Keita Yano

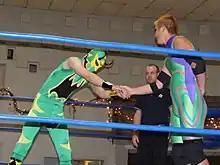
Yano and Green Ant shaking hands prior to their match during the Young Lions Cup weekend

On August 28, 2010, Yano made his American debut, when he represented Battlarts in Chikara's eighth Young Lions Cup tournament in Reading, Pennsylvania. In his first round match, Yano defeated Mike Sydal with a submission. Later that same day, Yano wrestled in a six-way elimination semifinal match, from which he was the third man eliminated by Obariyon. The following day, Yano defeated Green Ant in a non-tournament match. The finish of the match had to improvised, after Green Ant legitimately broke his arm, after Yano performed one of his signature moves, "Calf Branding", on him. Back in Japan, Yano began working regularly for Professional Wrestling Wallabee, a promotion founded by the male wrestlers of Ice Ribbon, becoming the promotion's first TV Champion in October 2010. Yano later went to unify the TV Championship with the Capture International and Ricky Fuji Aggressive World Heavyweight Championships, creating what he referred to as the "Indie Triple Crown". On October 8, 2010, Yano made his debut for New Japan Pro-Wrestling (NJPW), losing to Tomohiro Ishii at a NEVER event, a New Japan project aimed at showcasing up-and-coming wrestlers not signed to the promotion.